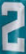
Number: 2